Gordon P. Saville

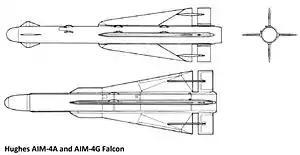
Early and later models of the AIM-4 Falcon

In May 1948, Muir S. Fairchild was made vice chief of staff of the USAF. In light of the developing Cold War and the threat of Soviet long-range bombers, Fairchild determined that Saville's expertise was critically needed. Fairchild ordered Saville, the top U.S. authority on air defense and a scientifically minded pragmatist, to return stateside in June 1948, for assignment to the ADC headquarters at Mitchel Air Force Base.